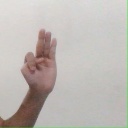
अक्षर: भ